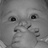
Emotion: surprise